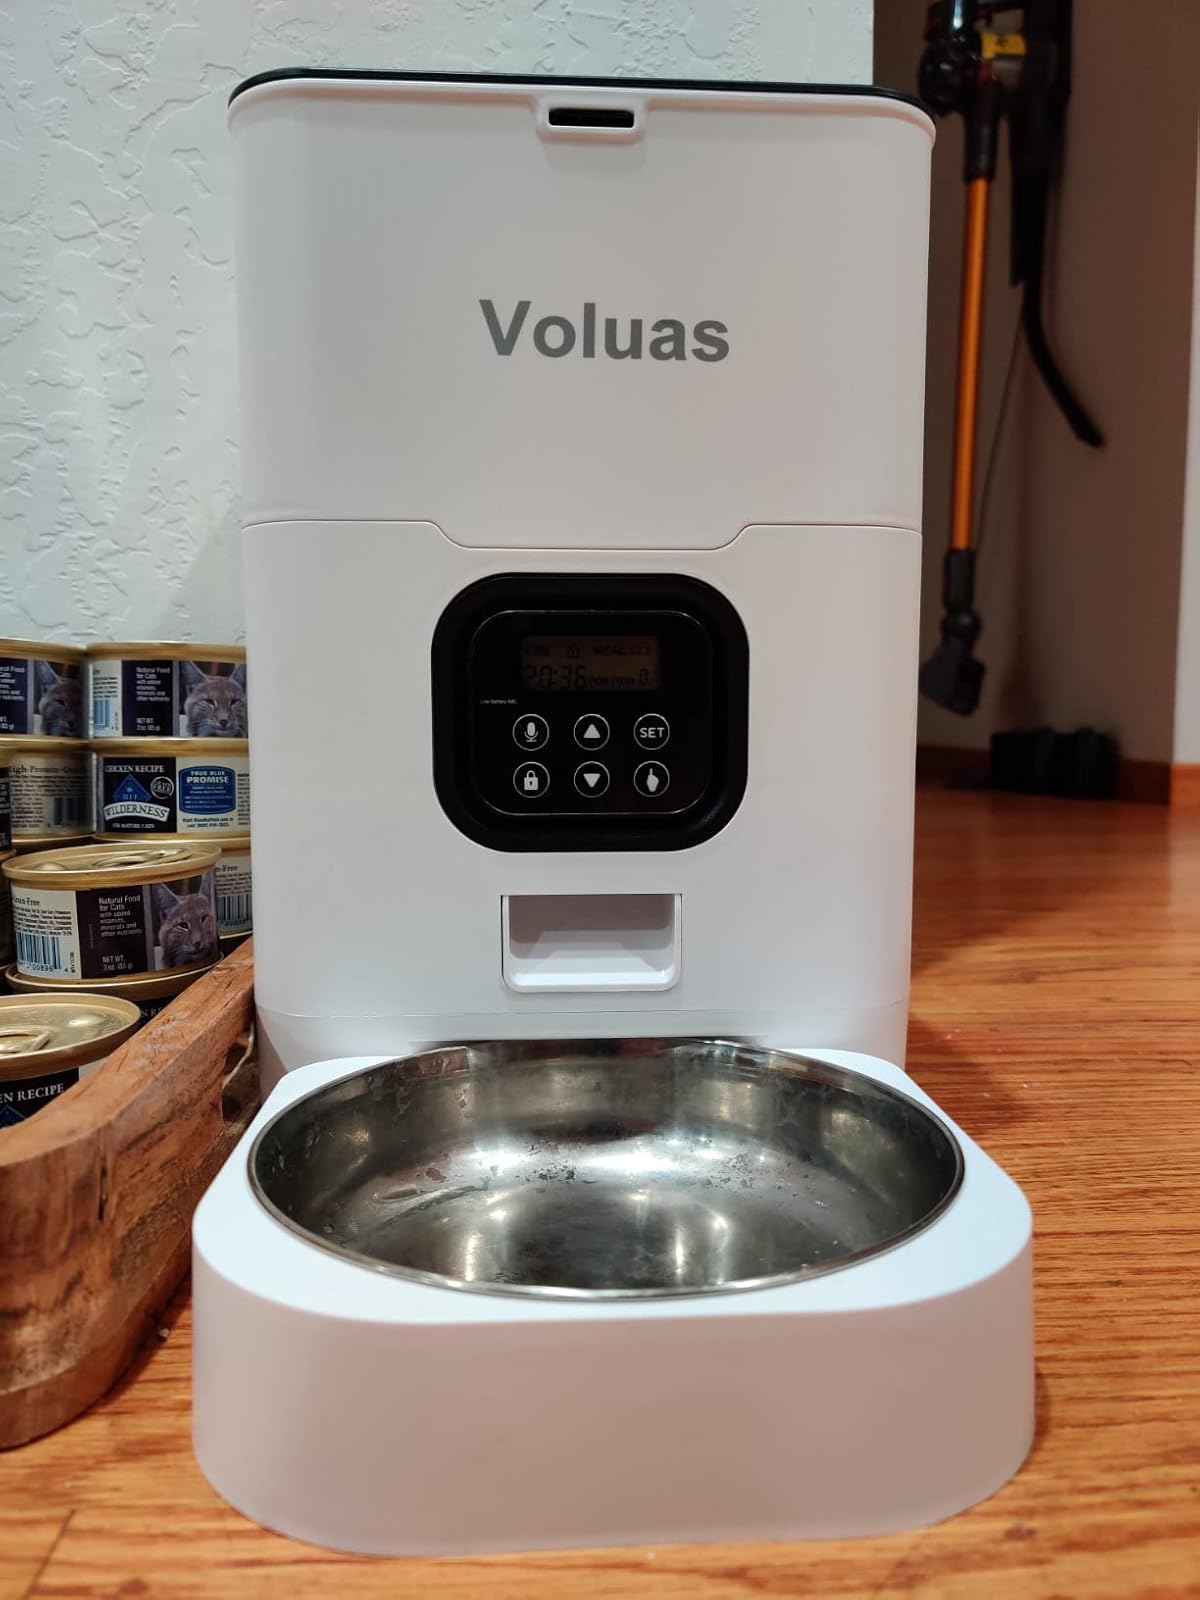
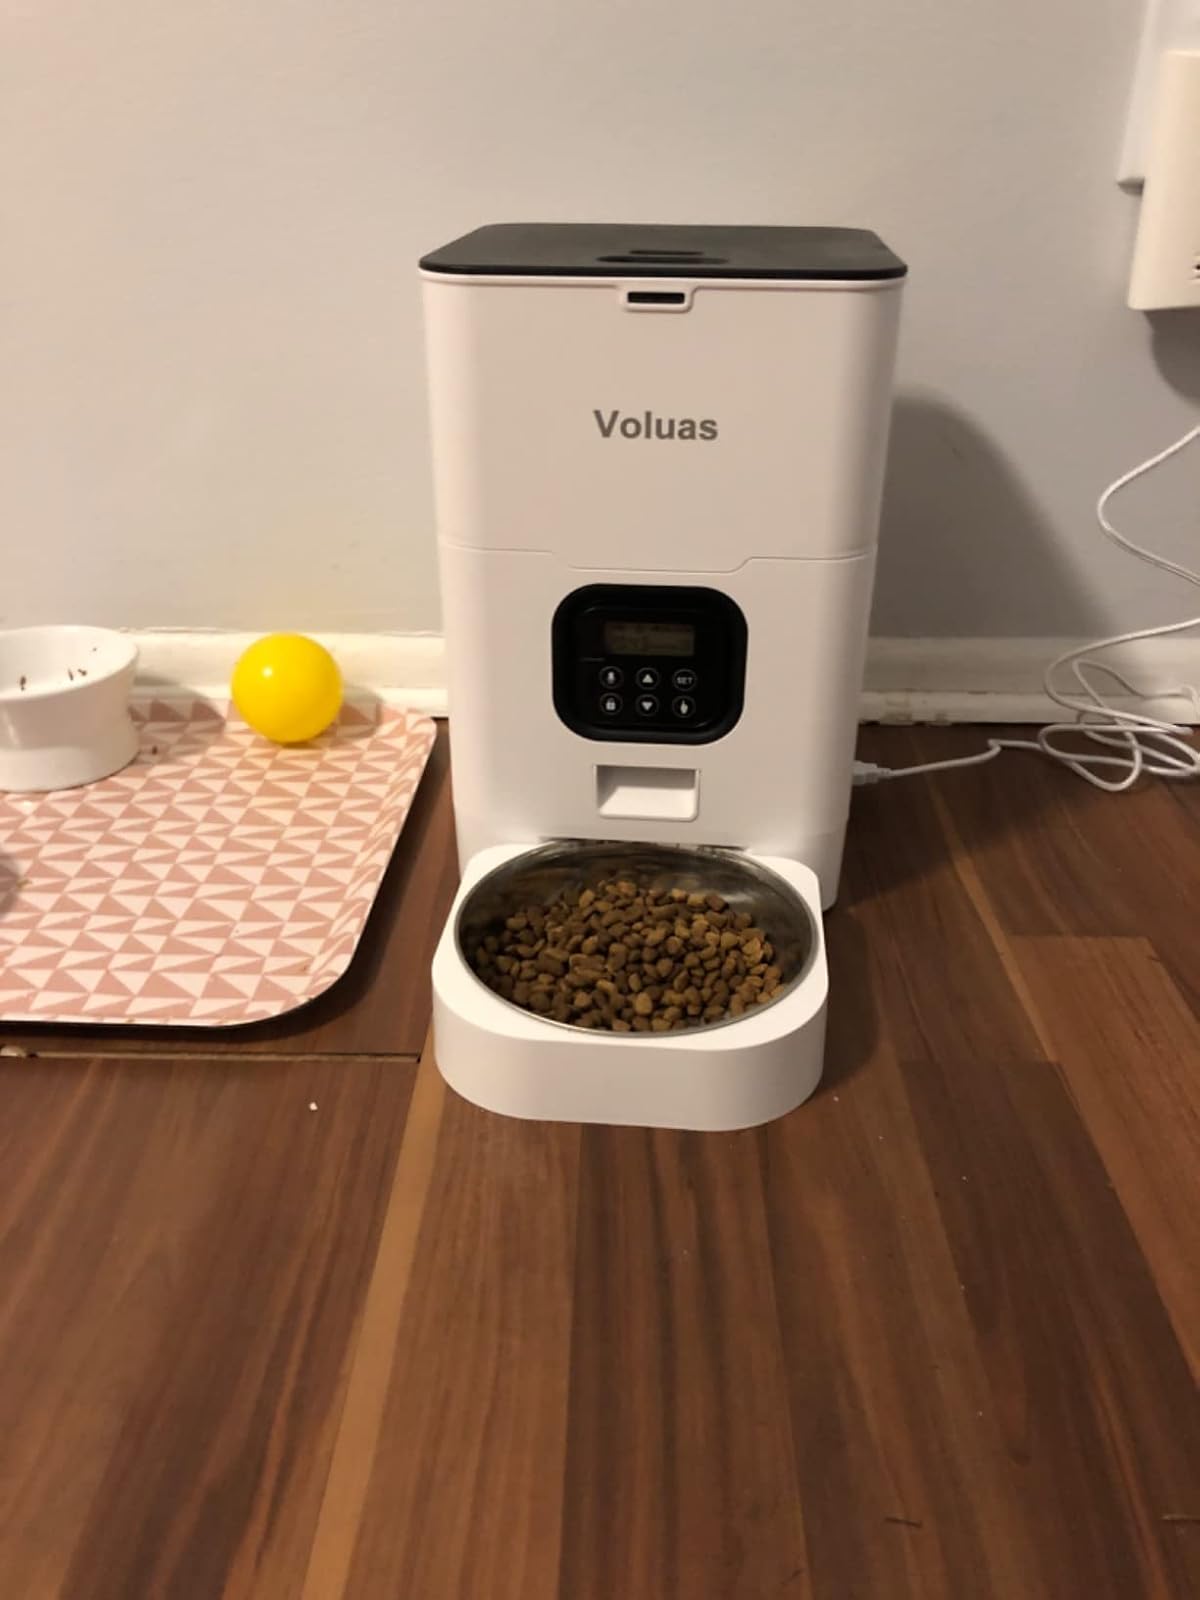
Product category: items_feeder
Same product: yes